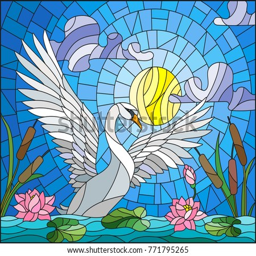
illustration in stained glass style with person flowers and reeds on a pond in the sun , sky and clouds